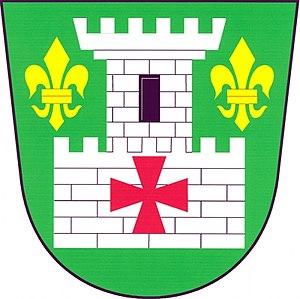
Jamolice est une commune du district de Znojmo, dans la région de Moravie-du-Sud, en République tchèque. Sa population s'élevait à 433 habitants en 2019.